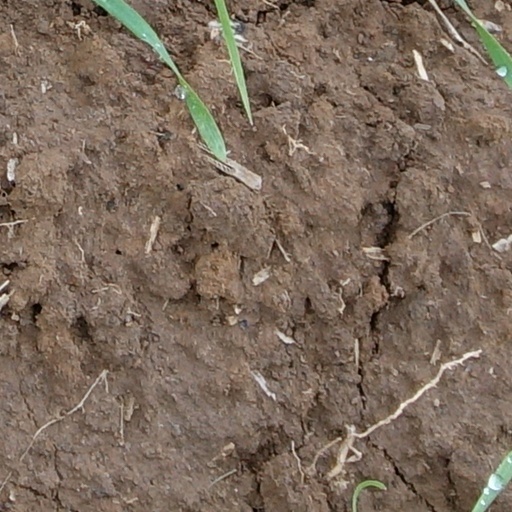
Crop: wheat